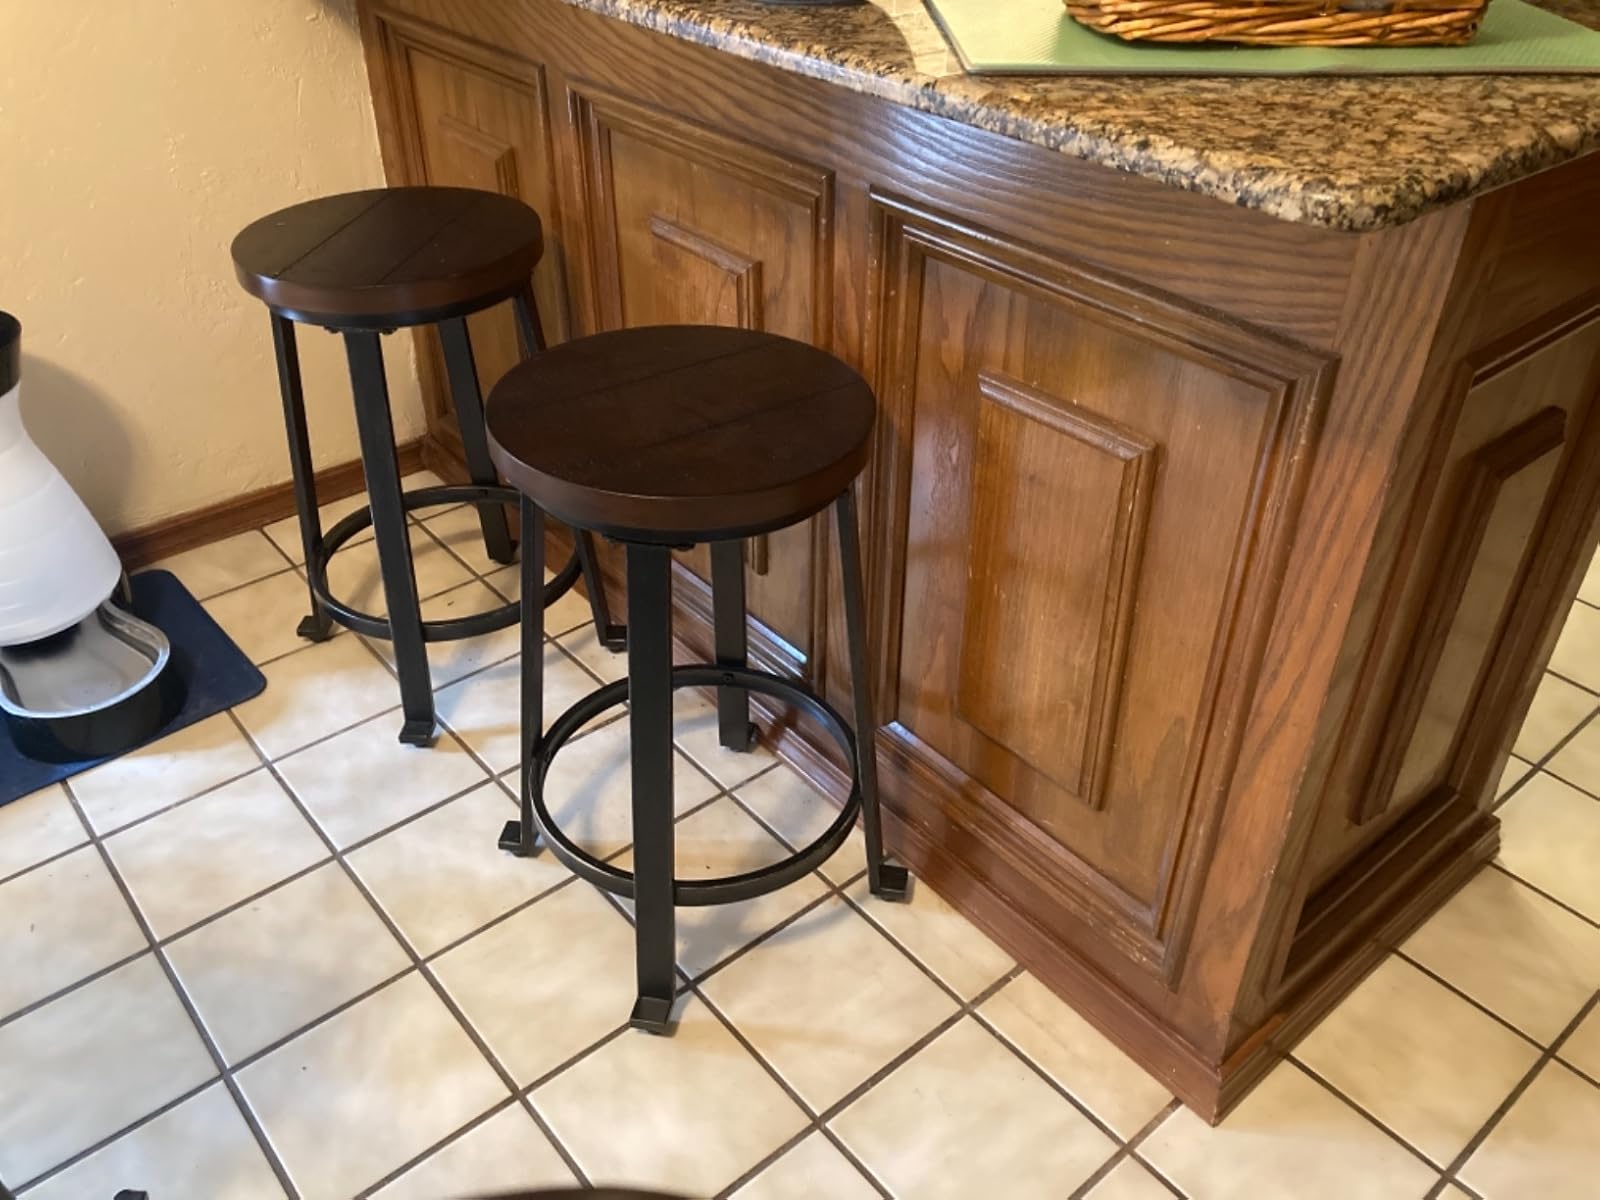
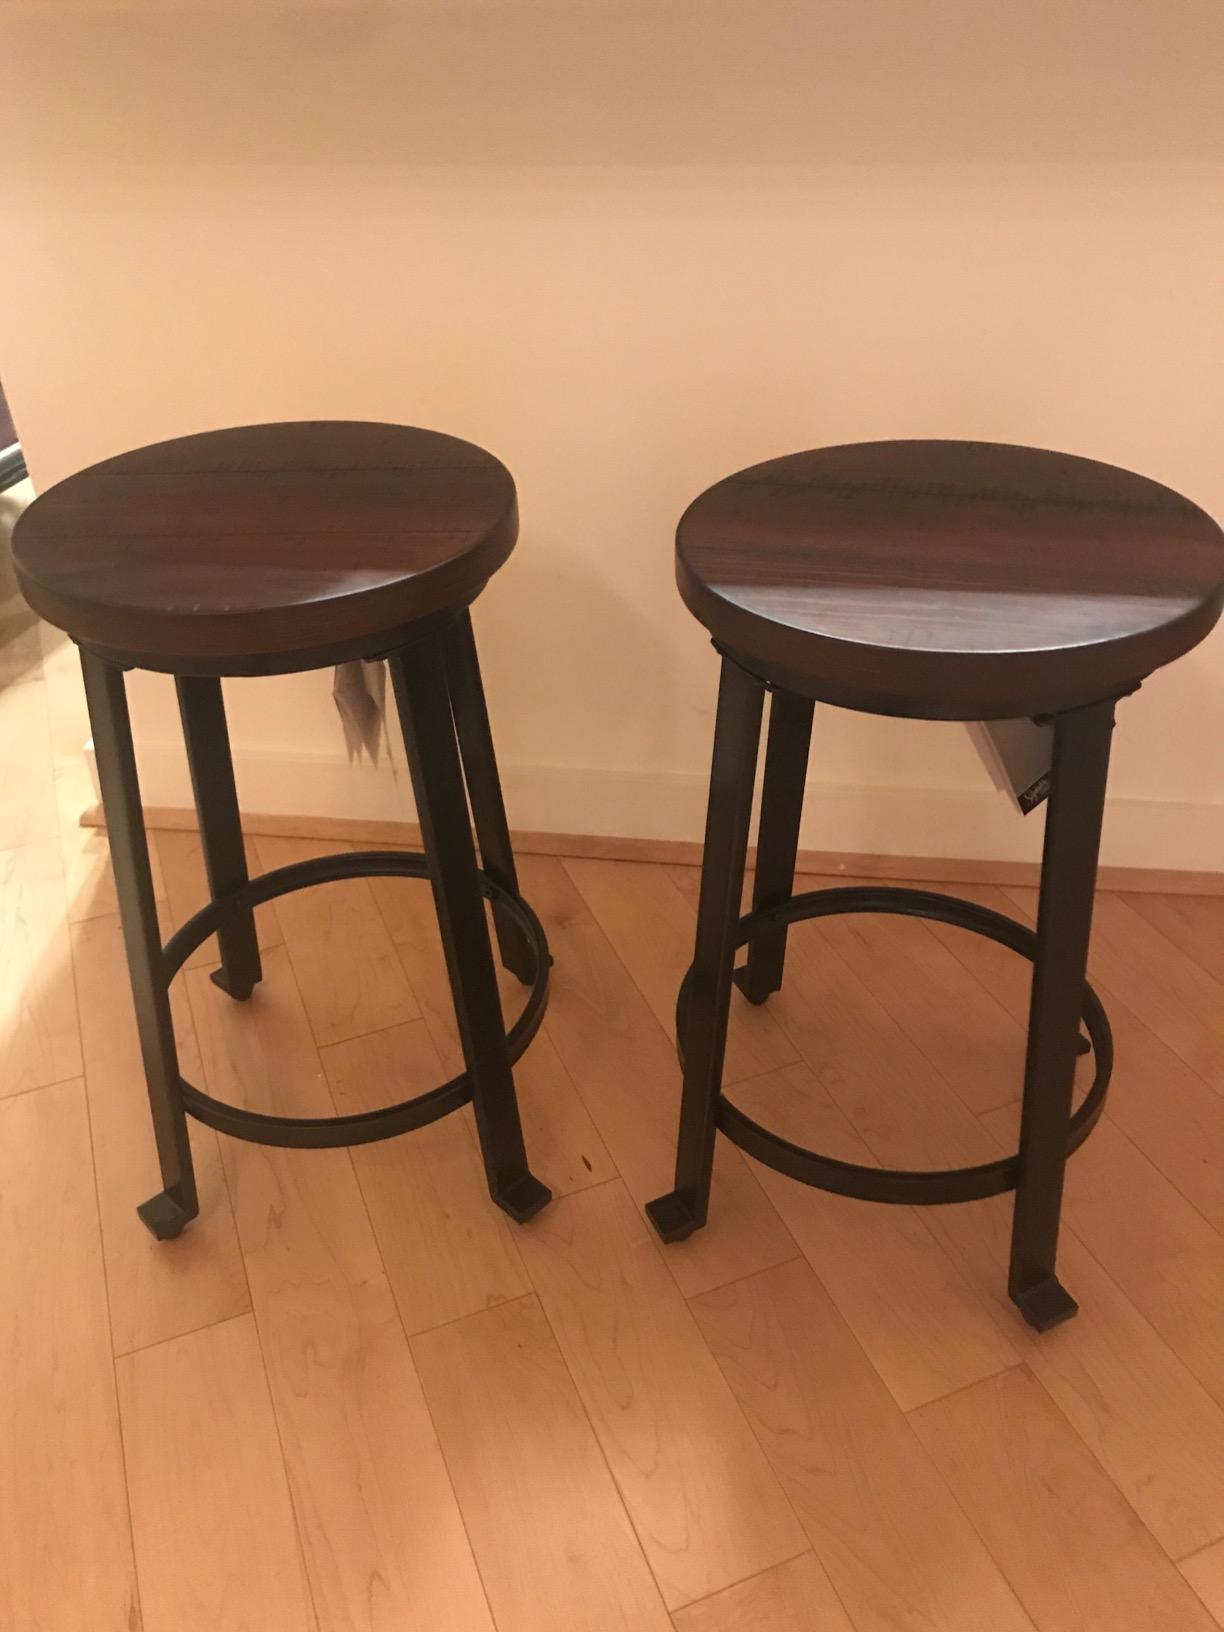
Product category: stool
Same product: yes